James Joseph Dresnok

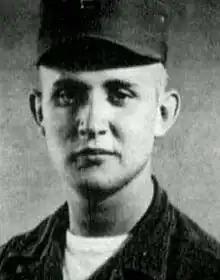
US Army photo of Dresnok, prior to his defection

James Joseph Dresnok (November 24, 1941 – November 2016) was an American defector to North Korea, one of seven U.S. soldiers to defect after the Korean War.